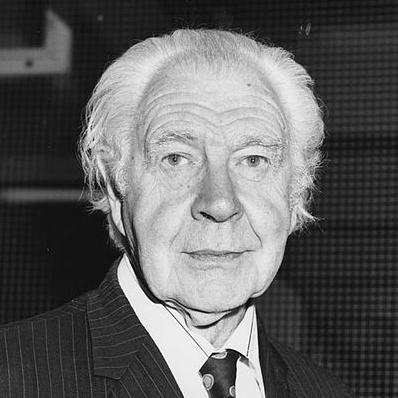
Age: 79